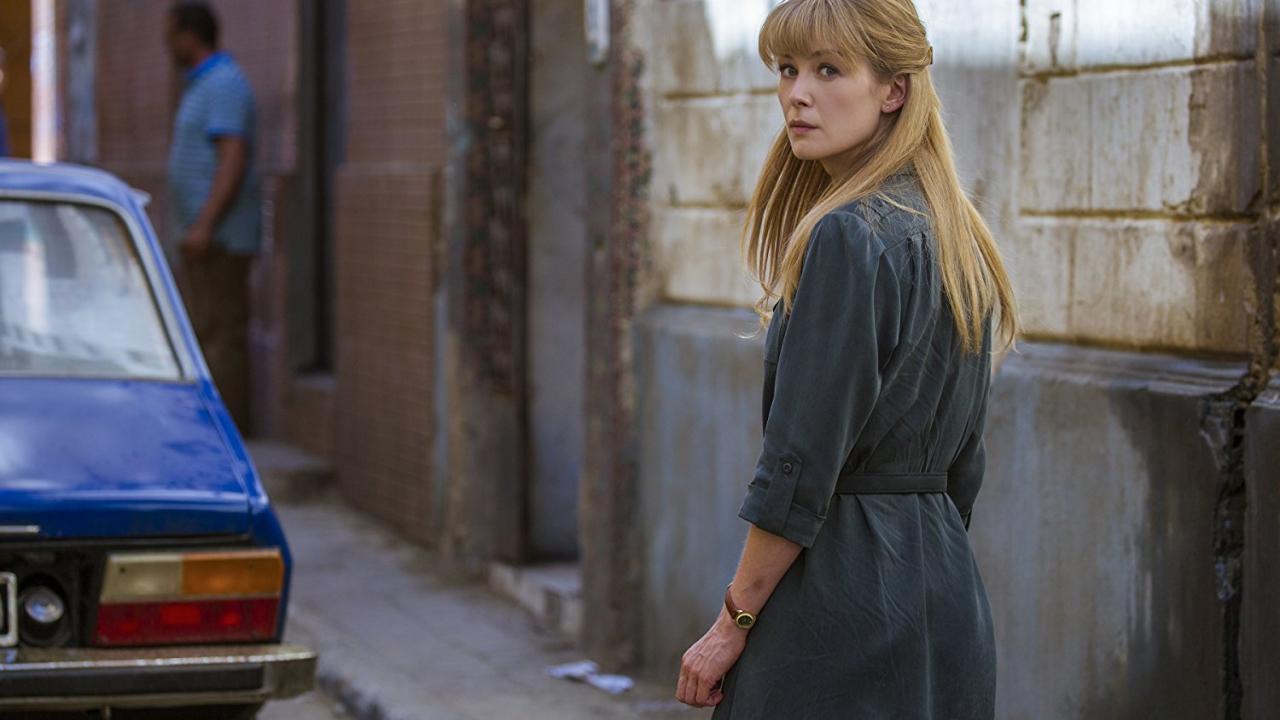
Gender: women